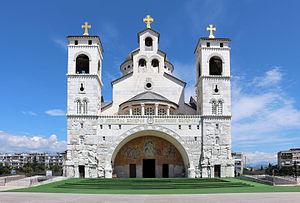
La métropole du Monténégro et du littoral est une juridiction de l'Église orthodoxe au Monténégro, affiliée au Patriarcat de Serbie. Son siège est situé au monastère de Cetinje et sa cathédrale à Podgorica, la capitale du Monténégro. En 2006, elle est administrée par le métropolite Amfilohije.
La cathédrale de la Résurrection-du-Christ de Podgorica, au Monténégro, est une cathédrale de la Métropole orthodoxe du Monténégro et du littoral et de l'Église orthodoxe serbe.